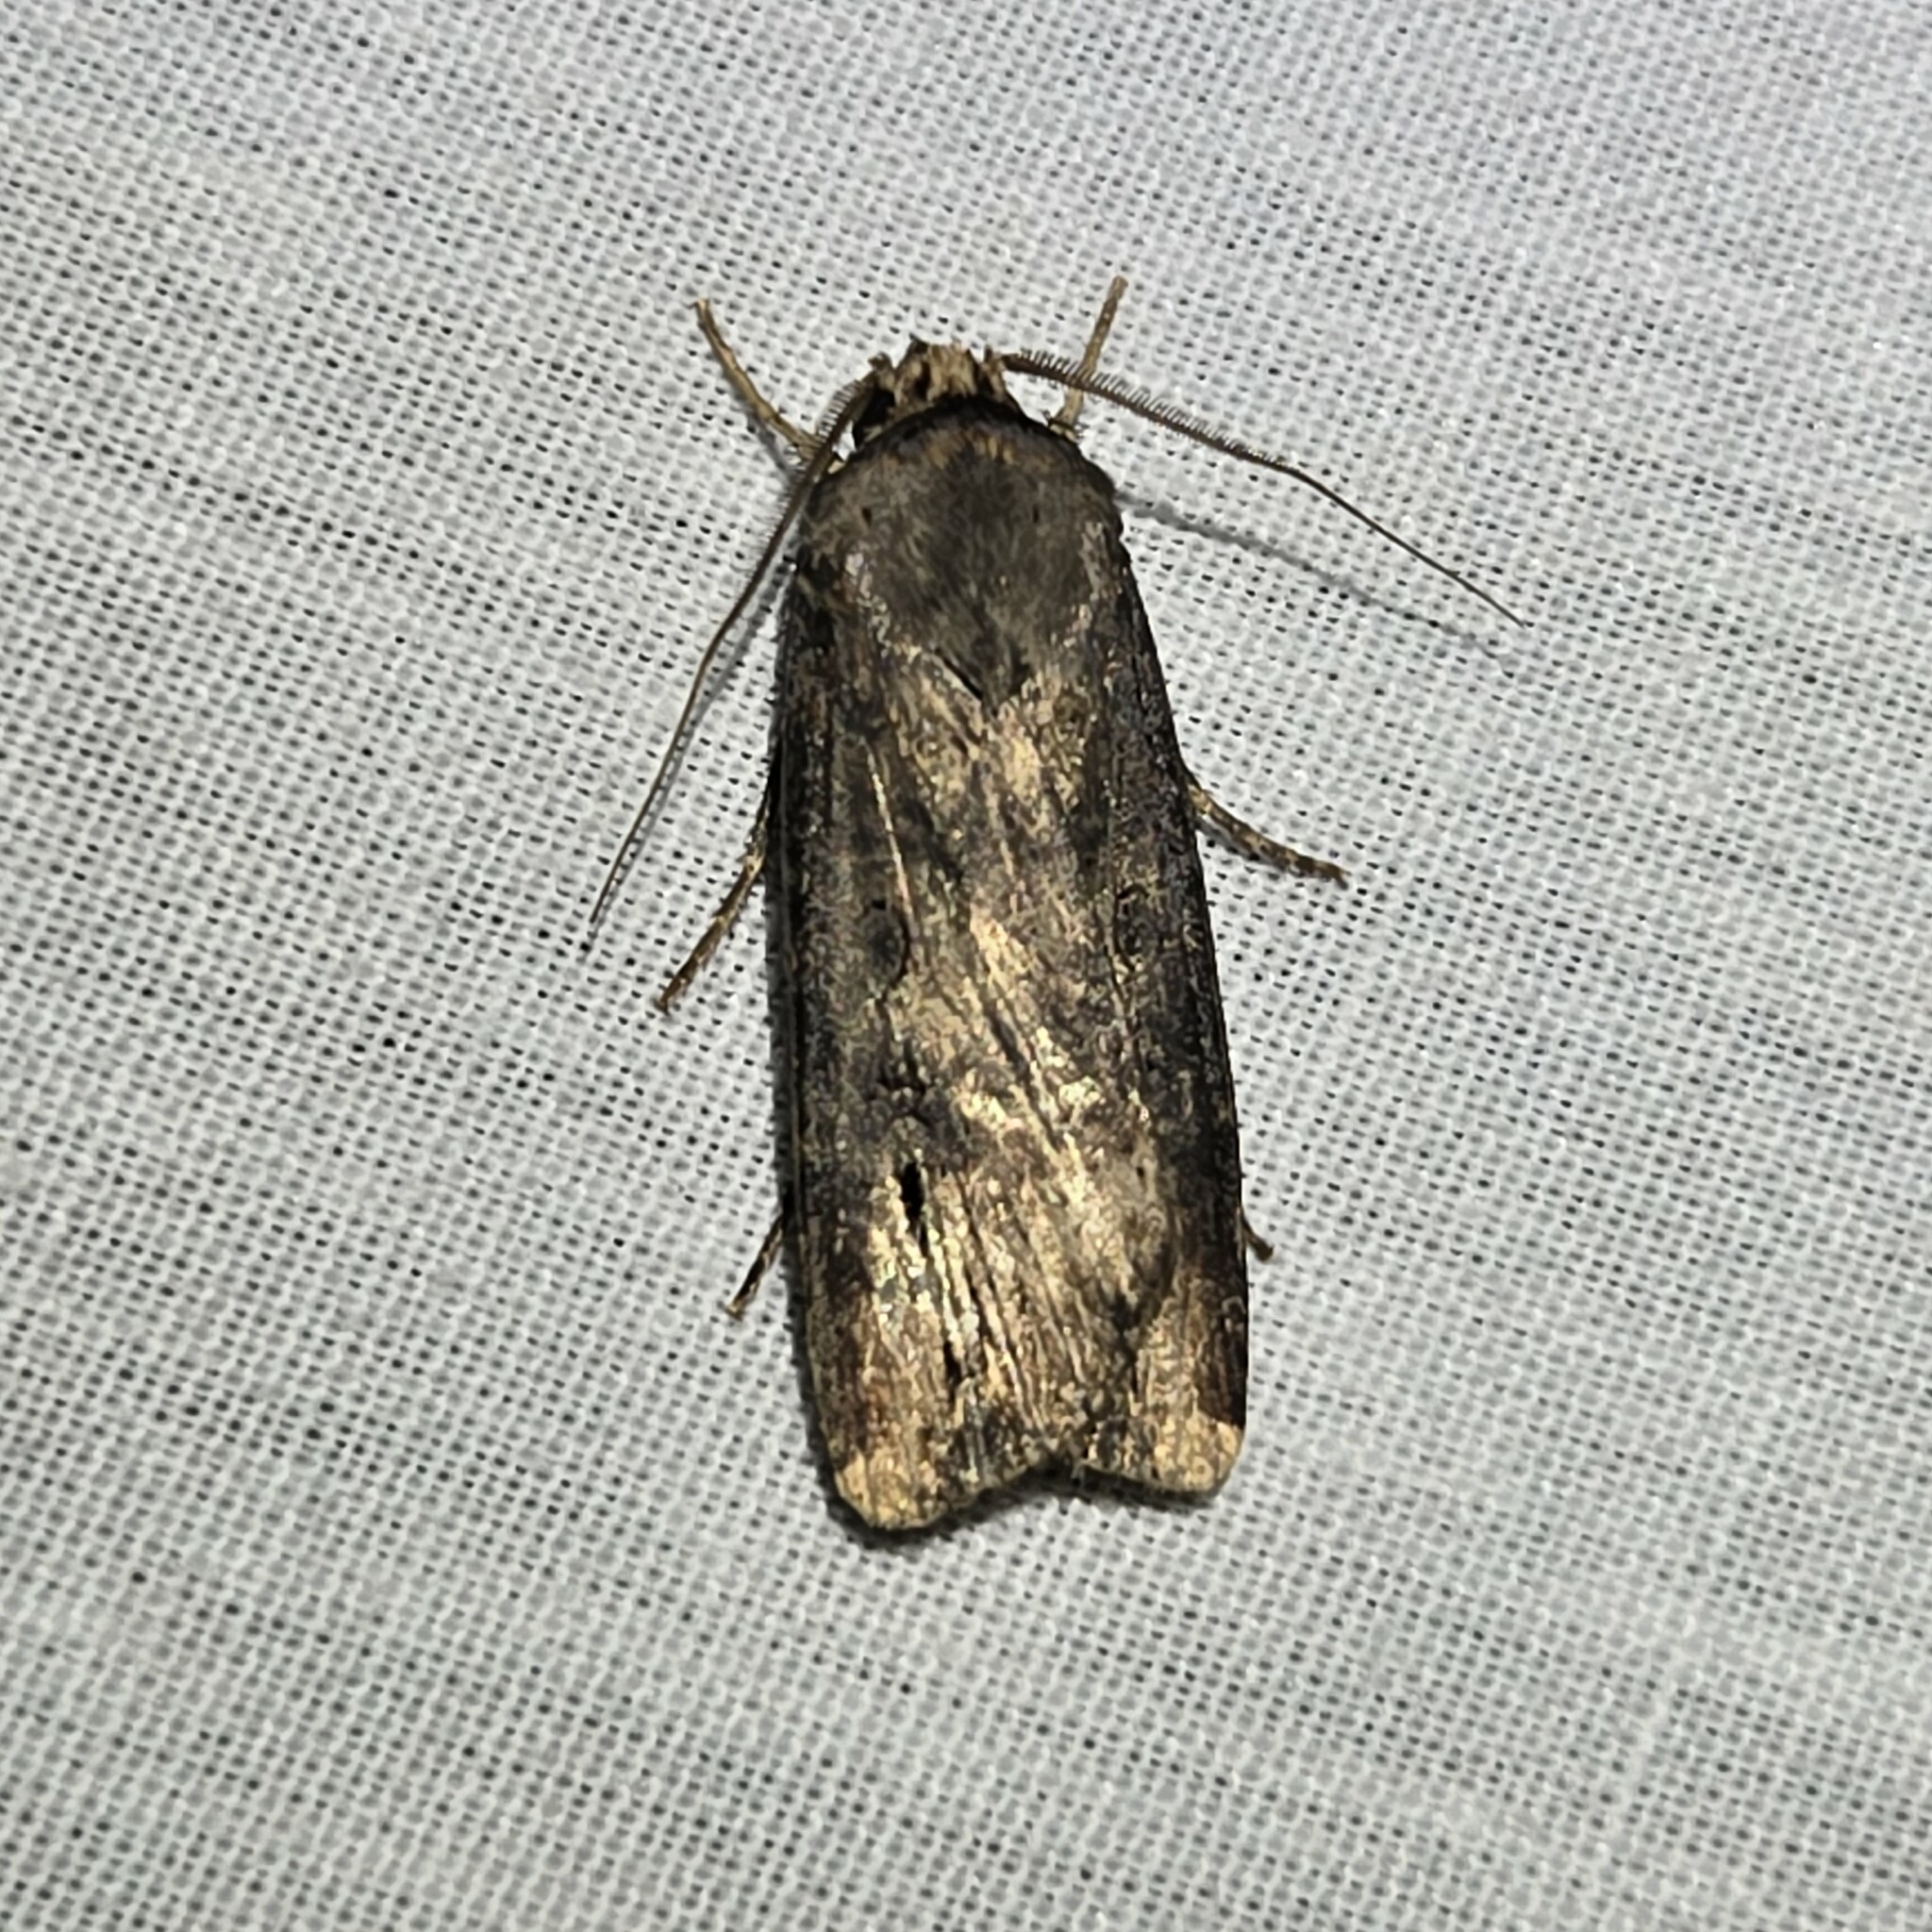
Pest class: cutworms